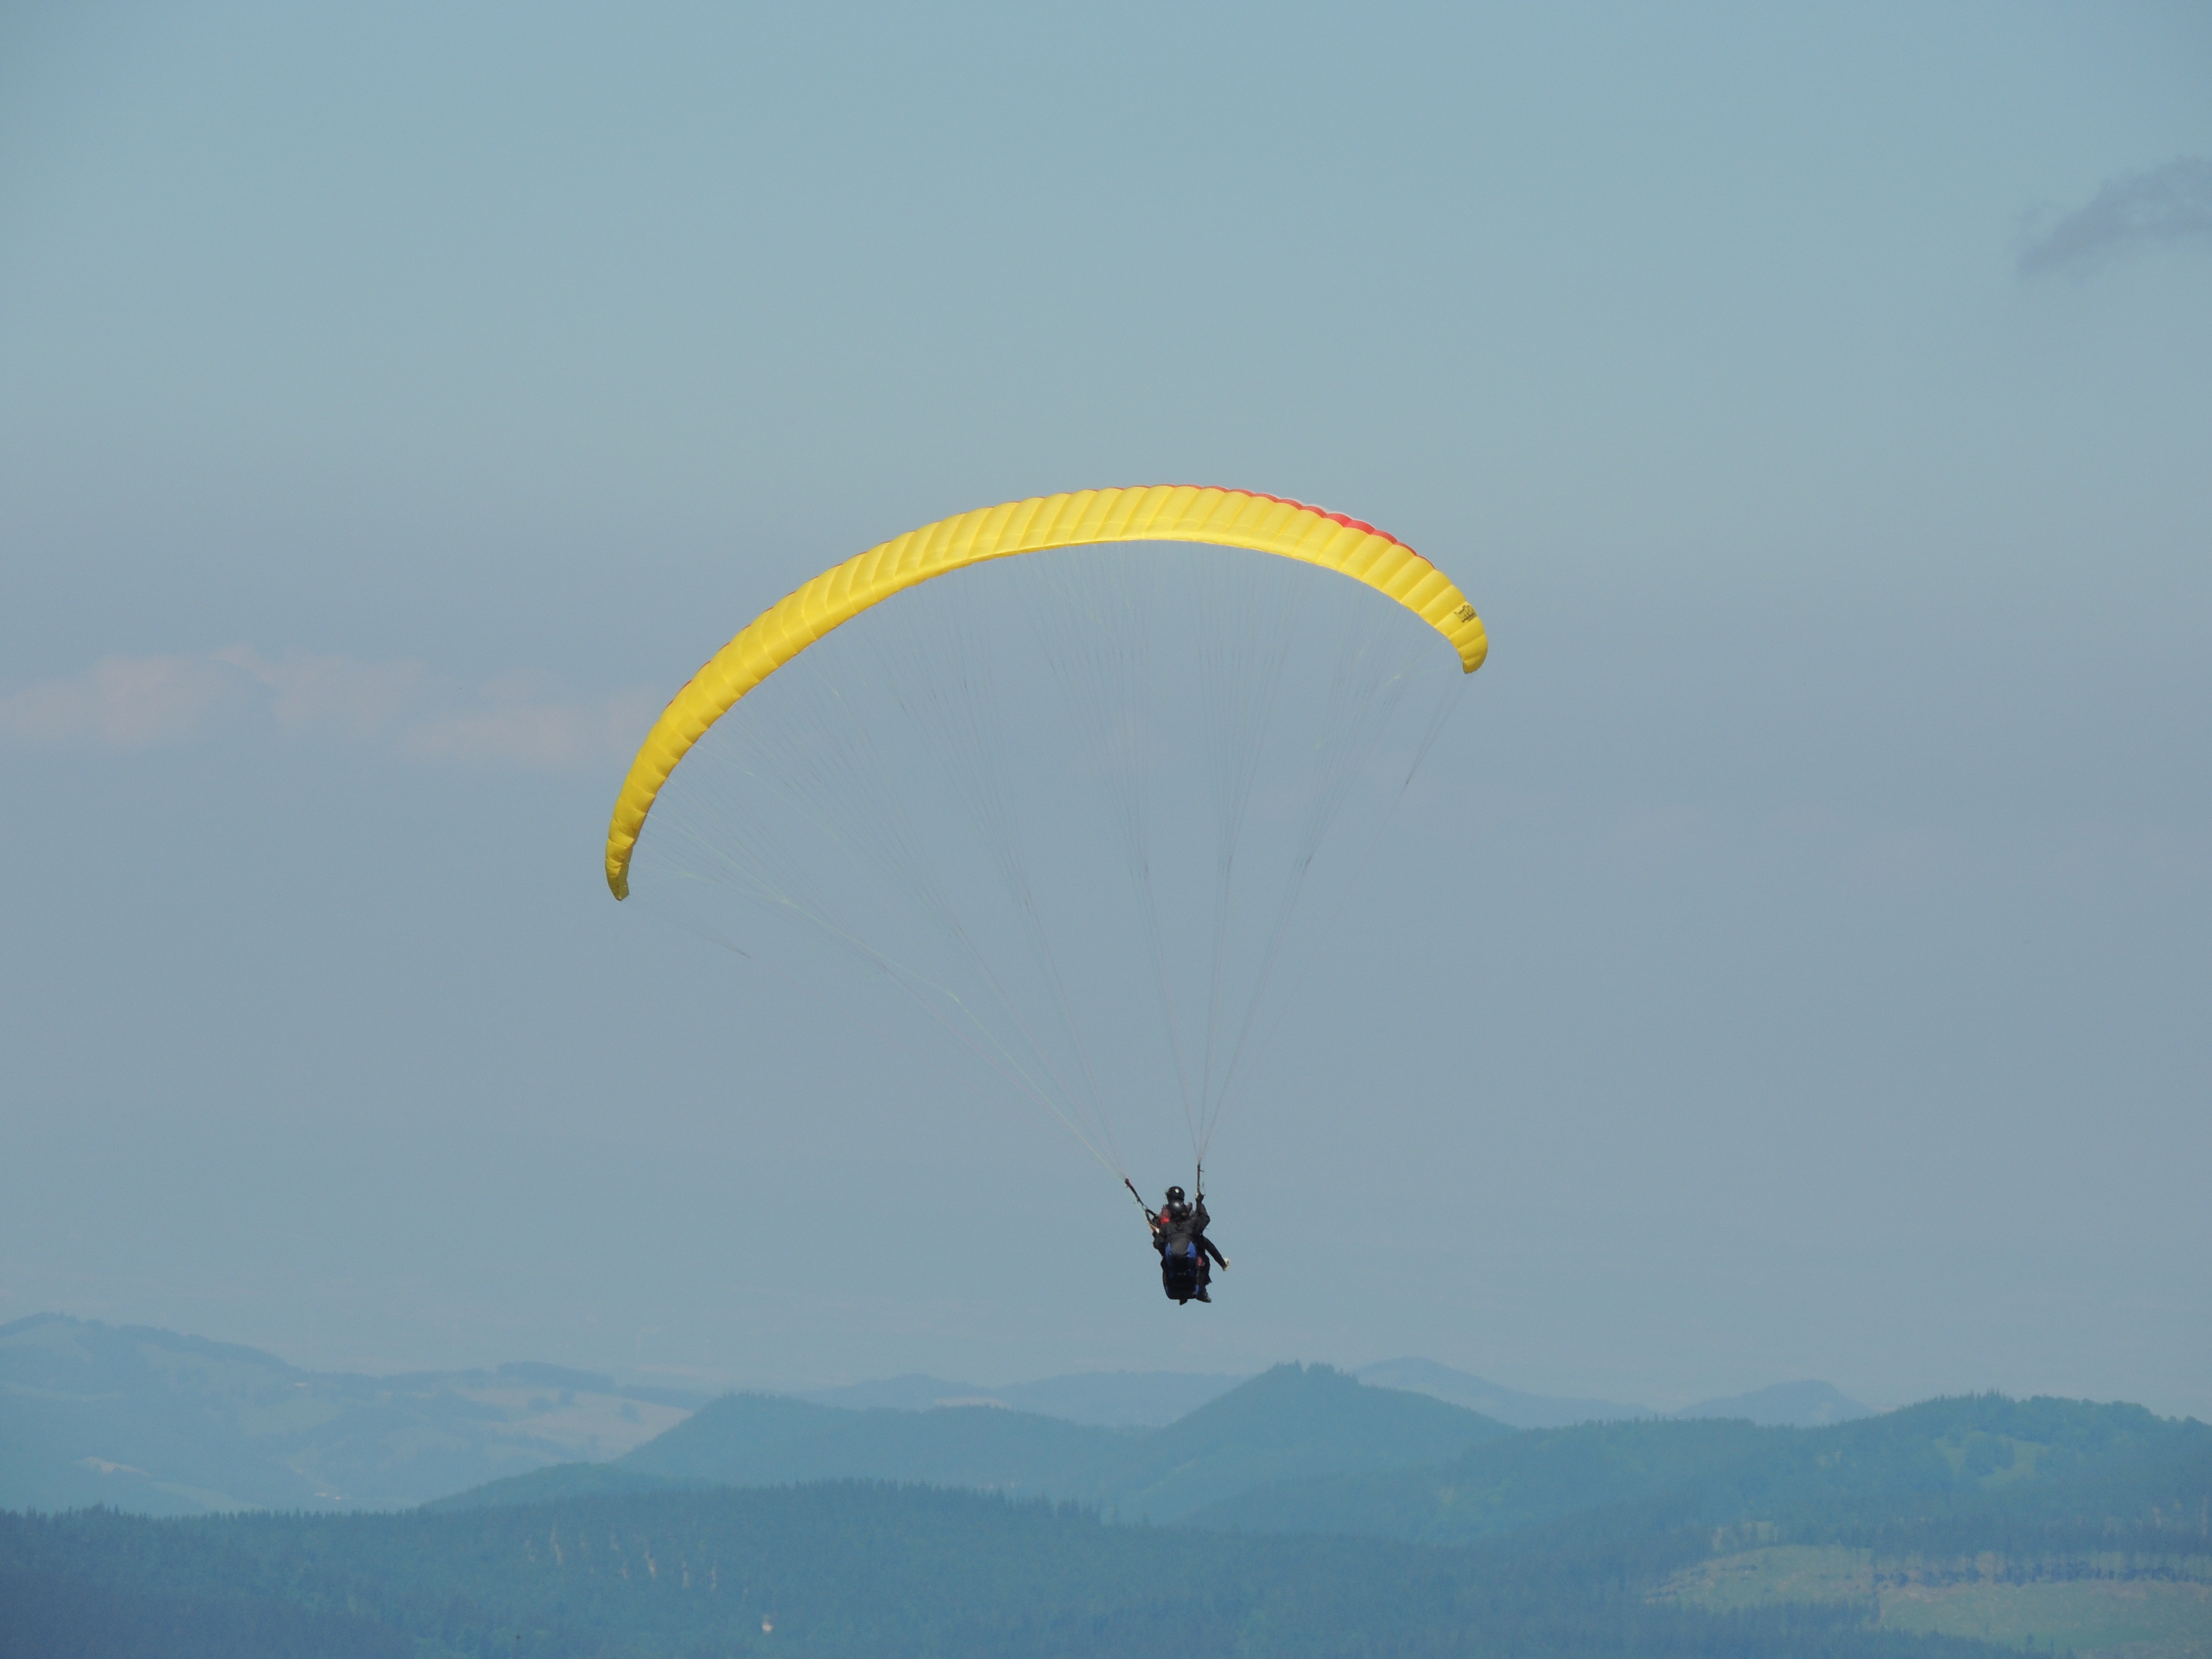
wing, sky, sport, fly, extreme sport, leisure, parachute, paragliding, paraglider, sports, mountains, hobby, parachuting, air sports, adventurer, atmosphere of earth, windsports